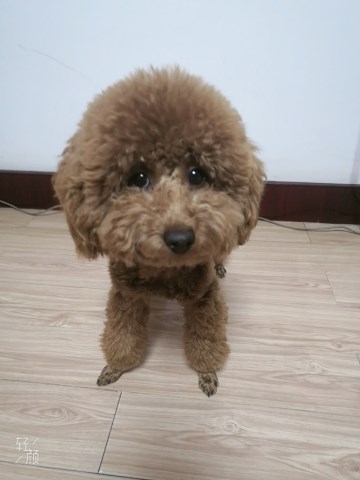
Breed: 7449-n000128-teddy